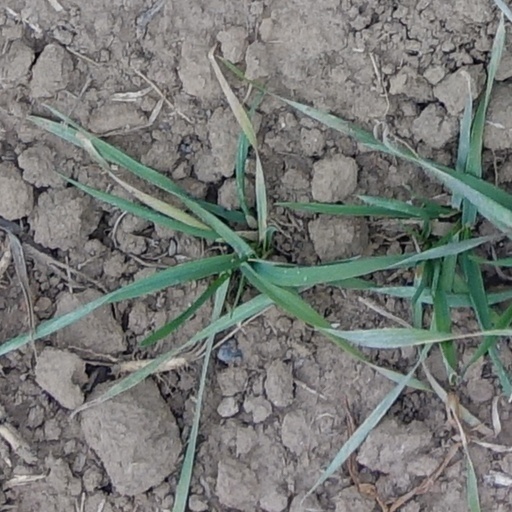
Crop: wheat